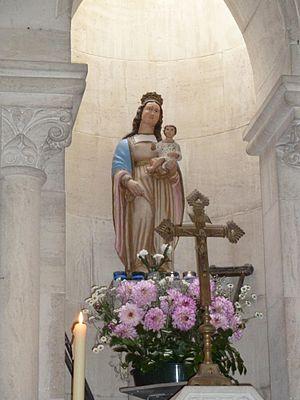
Jouy-sous-les-Côtes (Meuse) - Notre-Dame de Jévaux - la statue de la Vierge à l'enfant
La chapelle de Jévaux est située dans une clairière au milieu de la forêt de la Vieille Poirière, sur le territoire communal de Jouy-sous-les-Côtes d'où vient l'origine de son nom. En effet, avant la construction de la chapelle se trouvait à cet endroit la "Ferme de Jouy Val". Jouy, d'un type toponymique gallo-roman *GODIACU, basé sur le nom de personne chrétien Godius, donc Jévaux signifie le "Val de la Joie".